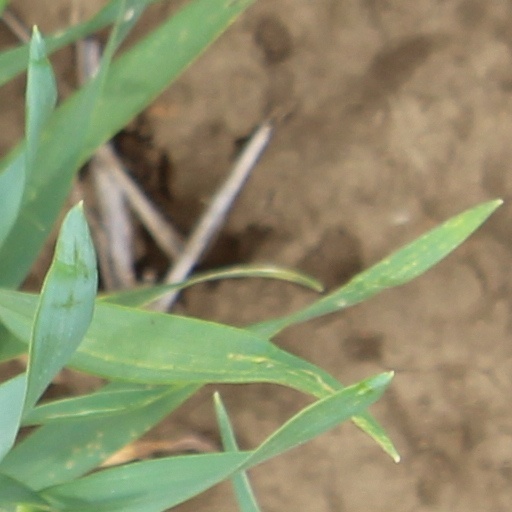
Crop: wheat